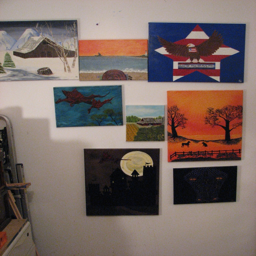
some more of my paintings